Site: brandenburg
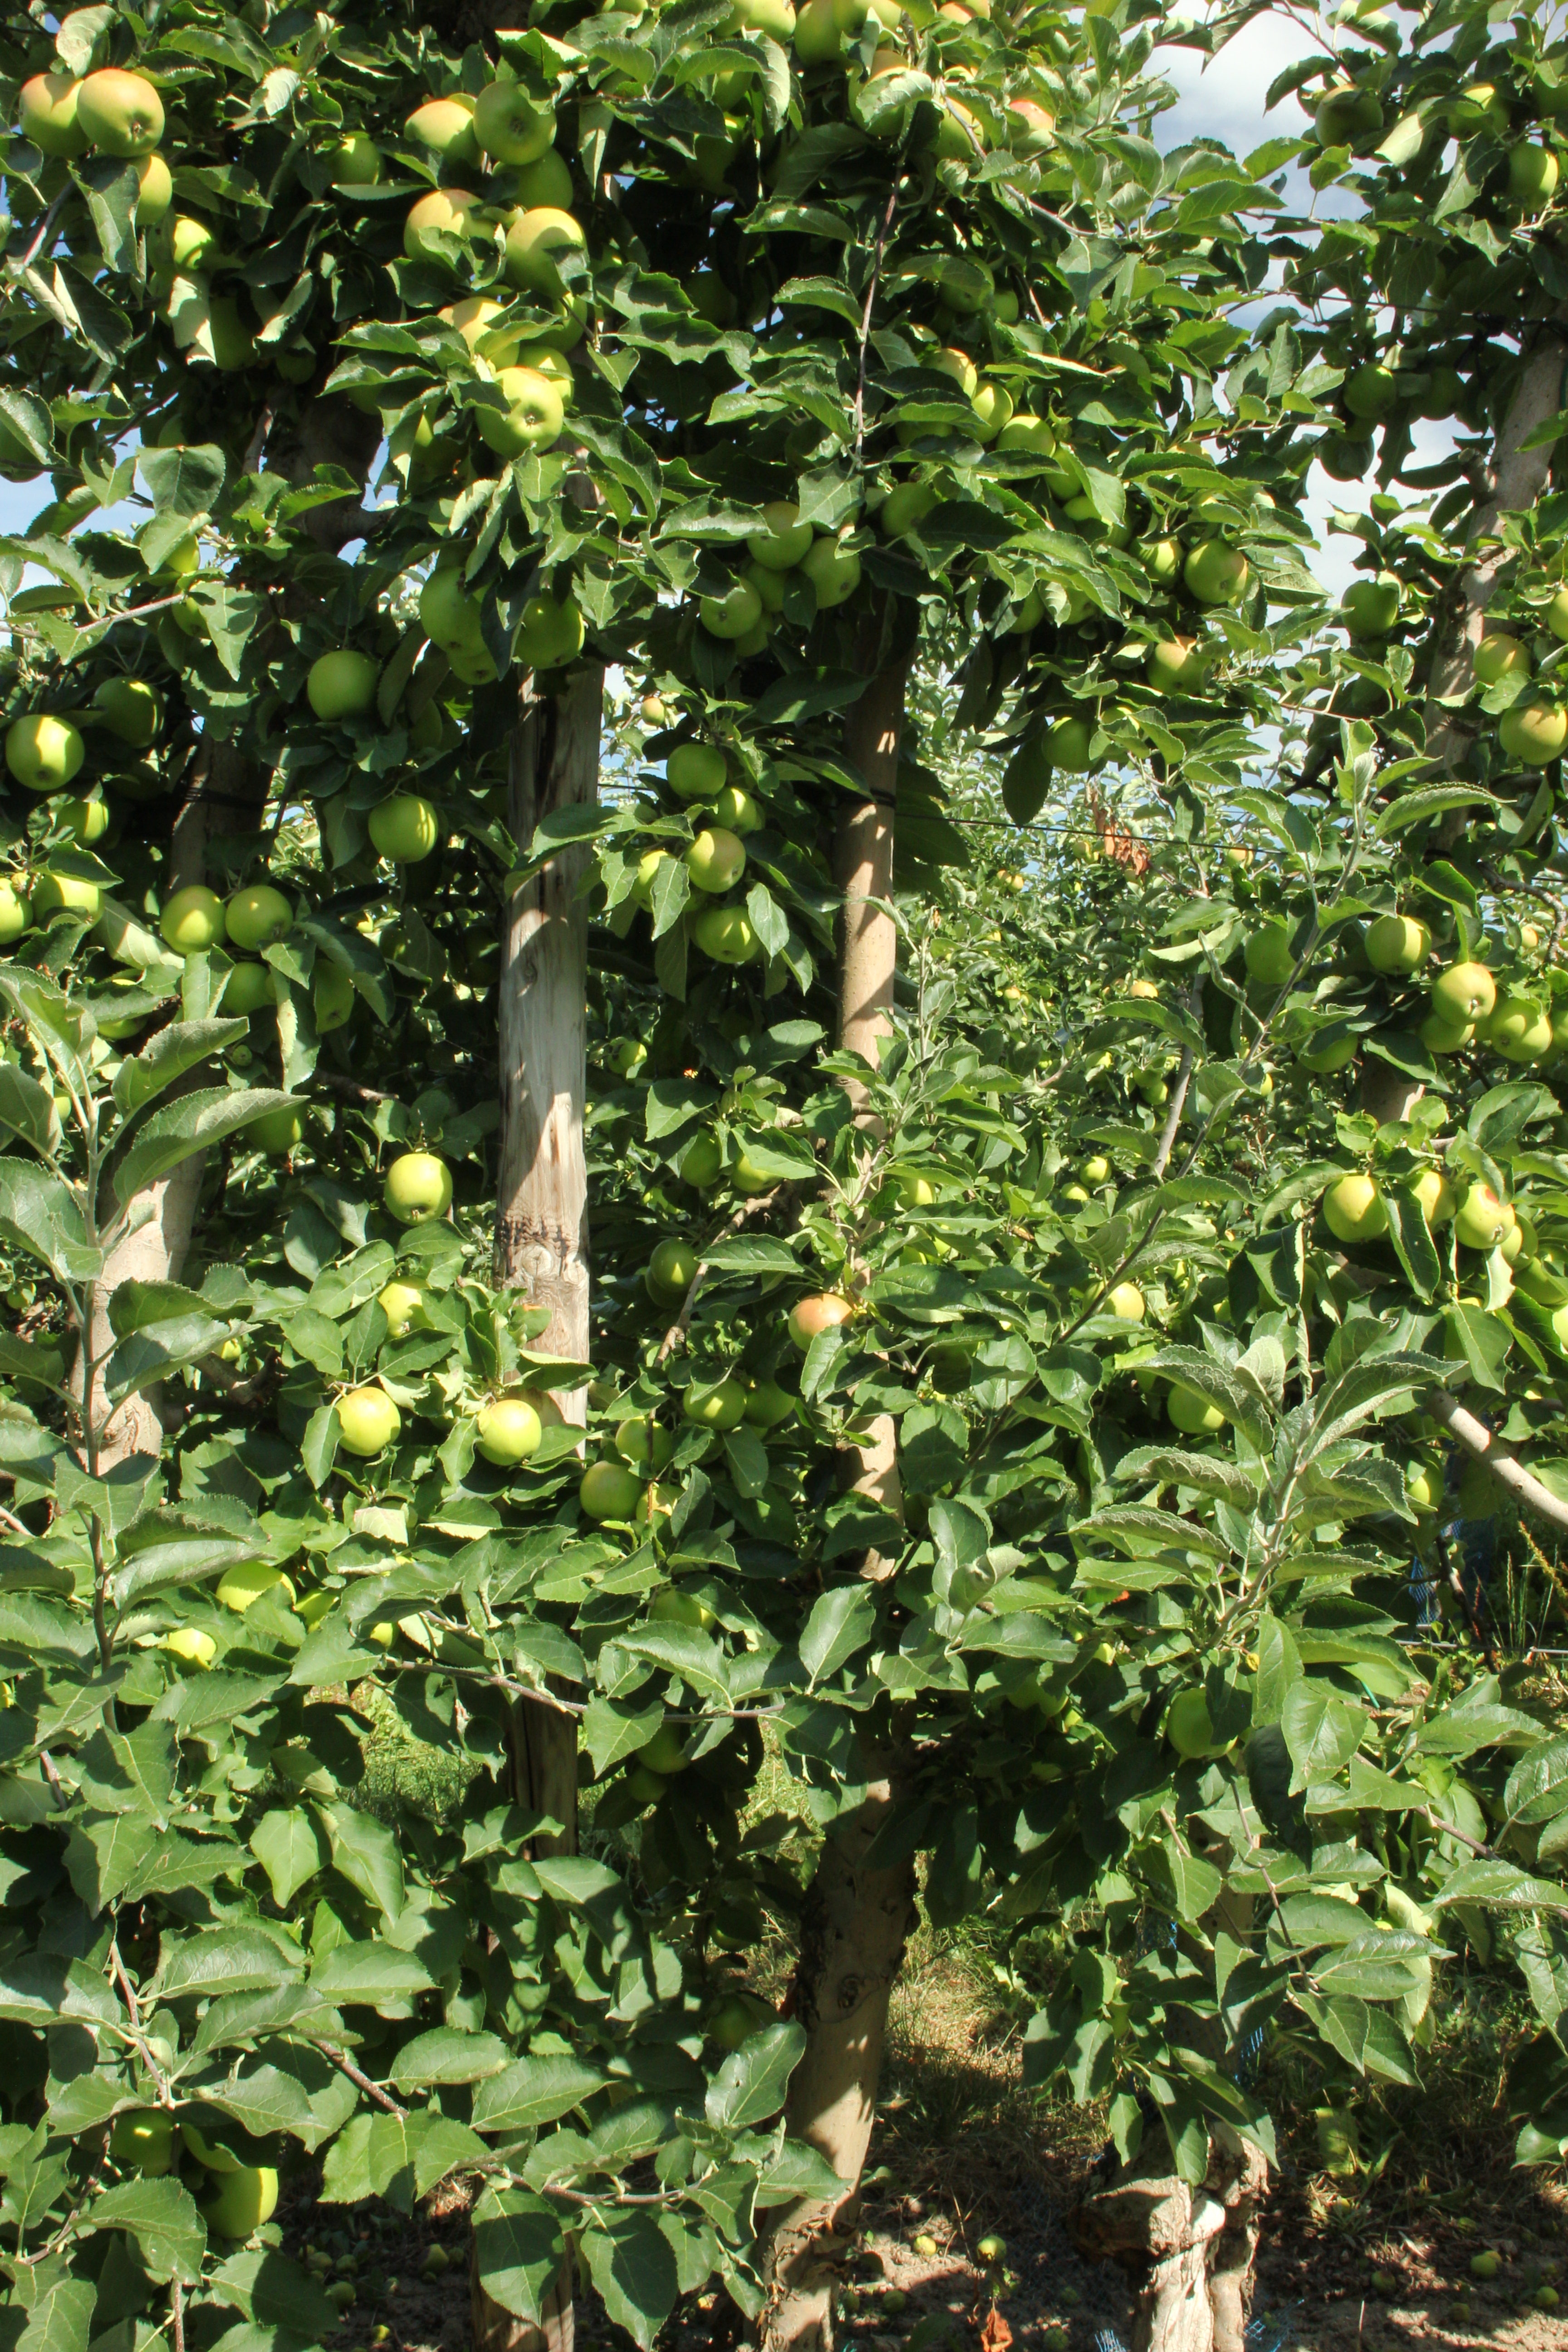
Growth stage (BBCH 77): Development of fruit